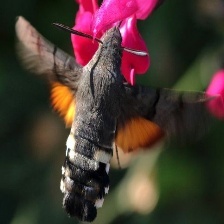
Species: HUMMING BIRD HAWK MOTH